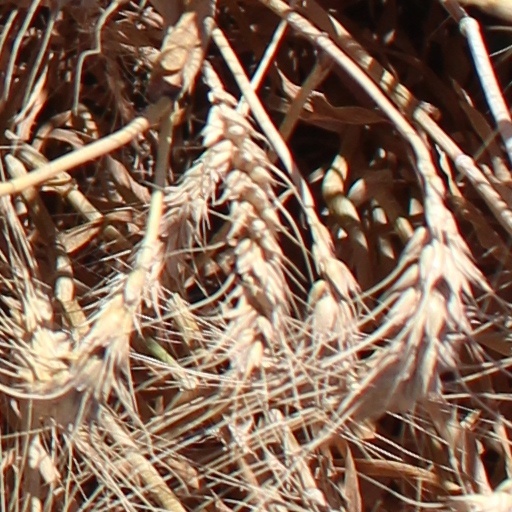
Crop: wheat